Television (band)

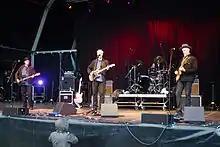
Television performing in 2014

In 2007, Lloyd announced he would be amicably leaving the band after a midsummer show in New York City's Central Park. Due to an extended hospital stay recovering from pneumonia, he was unable to make the Central Park concert. Jimmy Rip substituted for him that day and was subsequently asked to join the band full-time in Lloyd's place. On July 7, 2011, the new lineup performed at the Beco 203 music festival in São Paulo, Brazil. In an MTV Brazil interview, the band confirmed that an album with about ten new tracks was close to being finished, but as of 2023, that album has not surfaced. In the 2010s, the band kept on touring performing "Marquee Moon" in its entirety; they notably did European tours in 2014 and 2016. In New York in October 2015, the band performed a four-song show that lasted an hour: "Village Voice" reviewed it saying the highlight of the set was a new number "Persia", dubbing it "a pulsing, rhythmic exploration lasting close to 20 minutes, to which each member of the band contributed in equal strength".